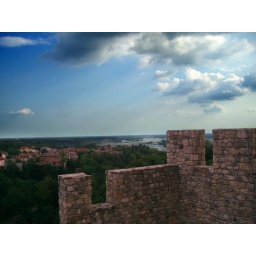
CIMG3638 Ragogna: the medieval castle with river Tagliamento in the background